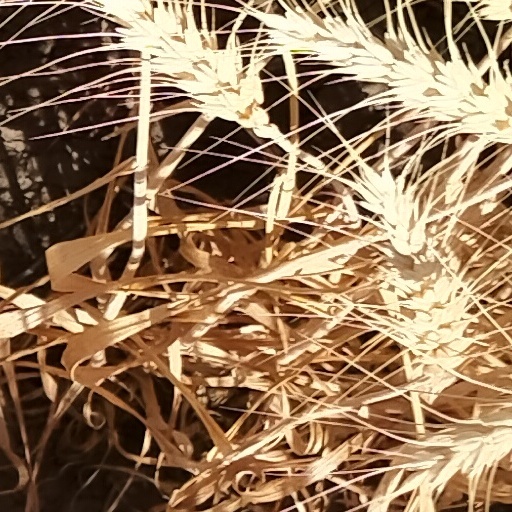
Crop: wheat